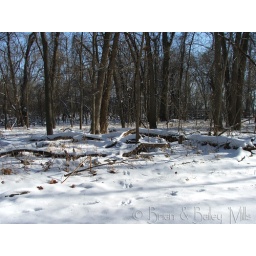
Fallen trees covered in snow, and some animal tracks.